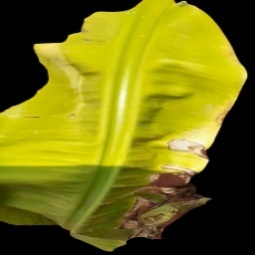
Label: Iron